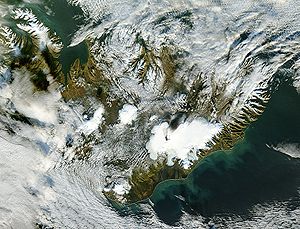
Grímsvötn / Udbruddene
Satellitfoto fra NASA viser askeskyer som stiger op fra Grímsvötn under udbruddet i 2004
Grimsvötn er en isdækket sø og en vulkan beliggende i Nationalparken Vatnajökull, Suðurland i det sydøstlige Island. Vulkanen ligger i den vestlige del af gletsjeren Vatnajökull og er dækket af en iskappe. Søen ligger 1.450 meter over havet og under den er vulkanens magmakammer. Grimsvötn er en af de mest aktive vulkaner i Island.¨ På grund af den vulkanske aktivitet stiger vandspejlet løbende ca 10-15 m pr år. Ca hvert 5' år tømmes store mængder vand ud af søen, og der opstår jøkelløb. Vandet løber under isen, og ud over den knapt 1000 km² store slette Skeiðarársandur mellem gletsjeren Vatnajökull og kysten.